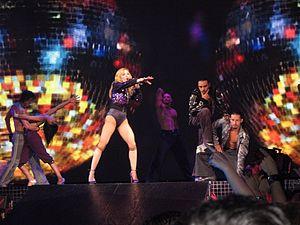
Hung Up est une chanson de l'artiste américaine Madonna. Écrite et produite par Stuart Price et Madonna, la chanson est initialement utilisée dans des publicités et séries avant de sortir en tant que premier single de son dixième album studio Confessions on a Dance Floor le 17 octobre 2005. Le titre apparaît aussi sur la compilation Celebration, sortie en 2009. Il s'agit par ailleurs de la première chanson de Madonna à sortir sur iTunes.